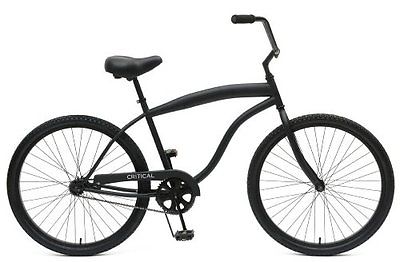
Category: bicycle